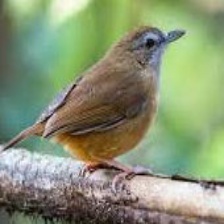
Species: ABBOTTS BABBLER
Scientific name: MALACOCINCLA ABBOTTI